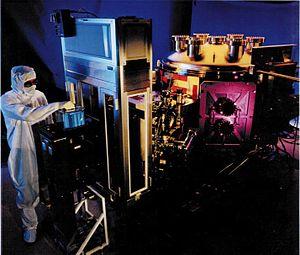
La lithographie extrême ultraviolet ou lithographie EUV est un procédé de photolithographie assez semblable aux procédés de lithographie classiques actuels. Il utilise un rayonnement ultraviolet d'une longueur d'onde de l'ordre de 10 à 15 nanomètres, en remplaçant les objectifs par une série de miroirs de précision. Il permet ainsi une résolution inférieure à 45 nm. C’est une technologie prometteuse pour le développement industriel des gravures inférieures à 10 nm.